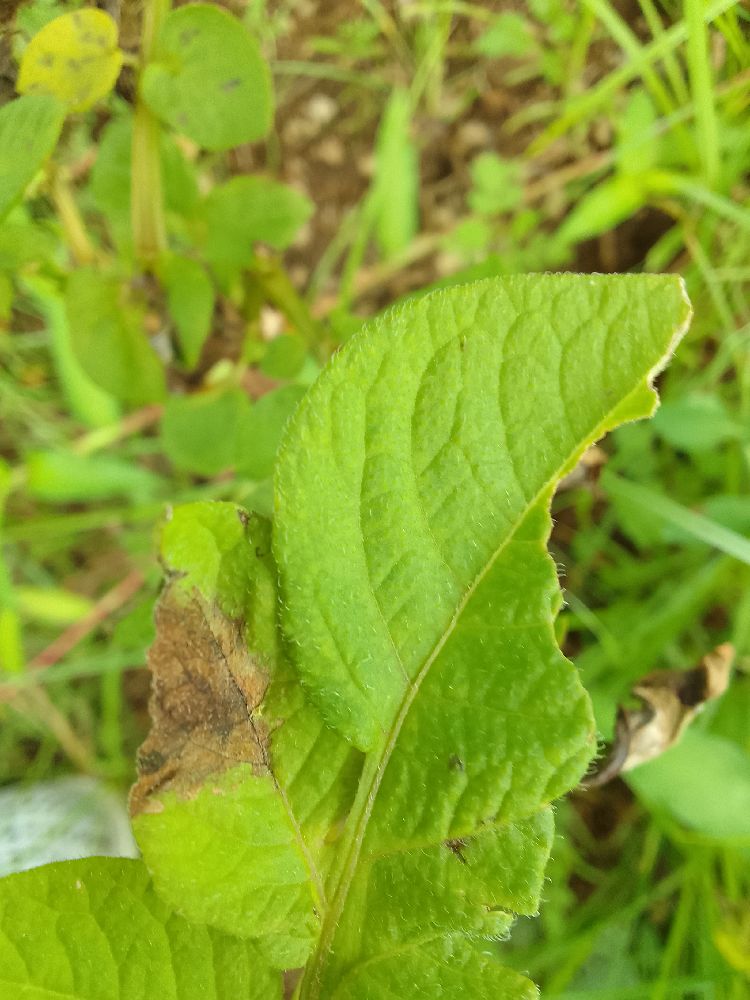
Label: Late blight